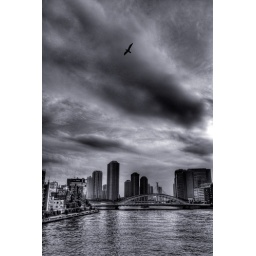
Clouds in the sky is endless. Not of the original cloud yet.